Dibbs ministry (1889)

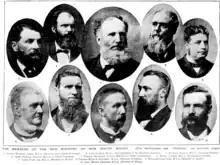

Ministers were members of the Legislative Assembly unless otherwise noted.